Catherine of Siena

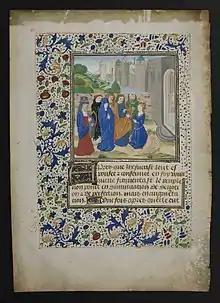
Leaf from an anonymous French translation of the Legenda Major by Raymond of Capua showing the vision of the mystic wedding of Catherine and Christ. (Bruges Public Library, MS 767)

Catherine was initially buried in the (Roman) cemetery of Santa Maria sopra Minerva which lies near the Pantheon. After miracles were reported to take place at her grave, Raymond moved her inside Santa Maria sopra Minerva, where she lies to this day.